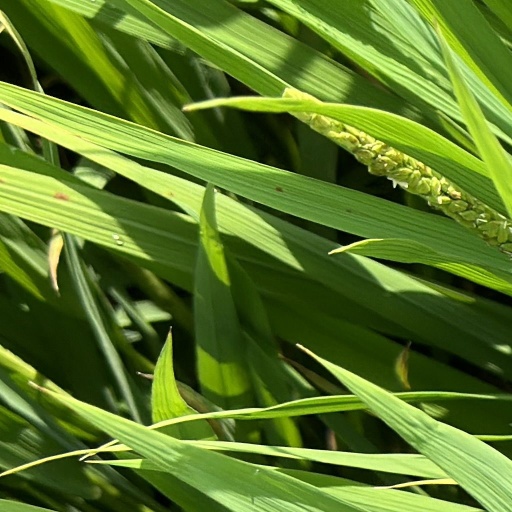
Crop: rice